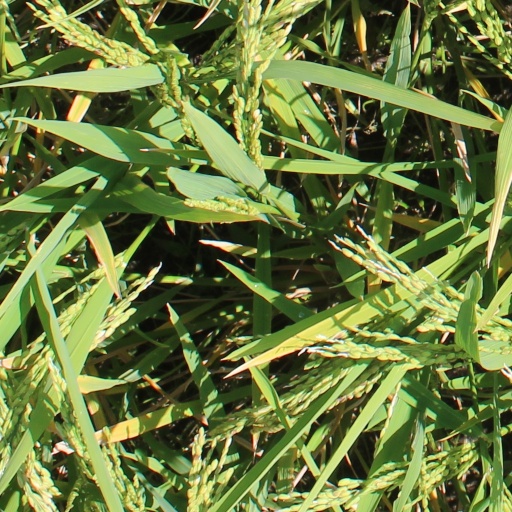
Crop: rice